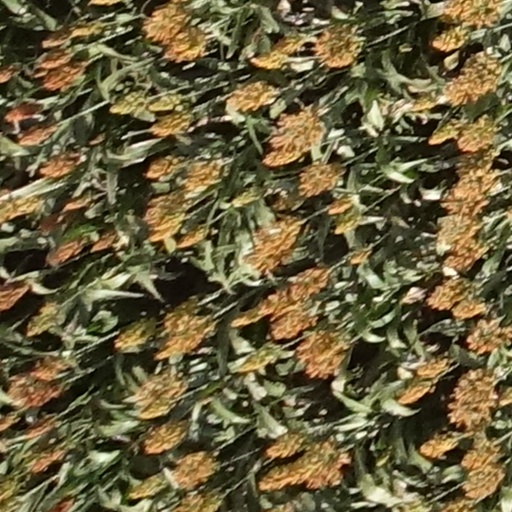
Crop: sorghum